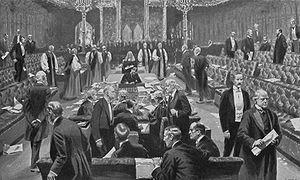
Les Parliament Acts sont deux lois du Parlement du Royaume-Uni, votées en 1911 et 1949, qui font partie de la Constitution du Royaume-Uni.